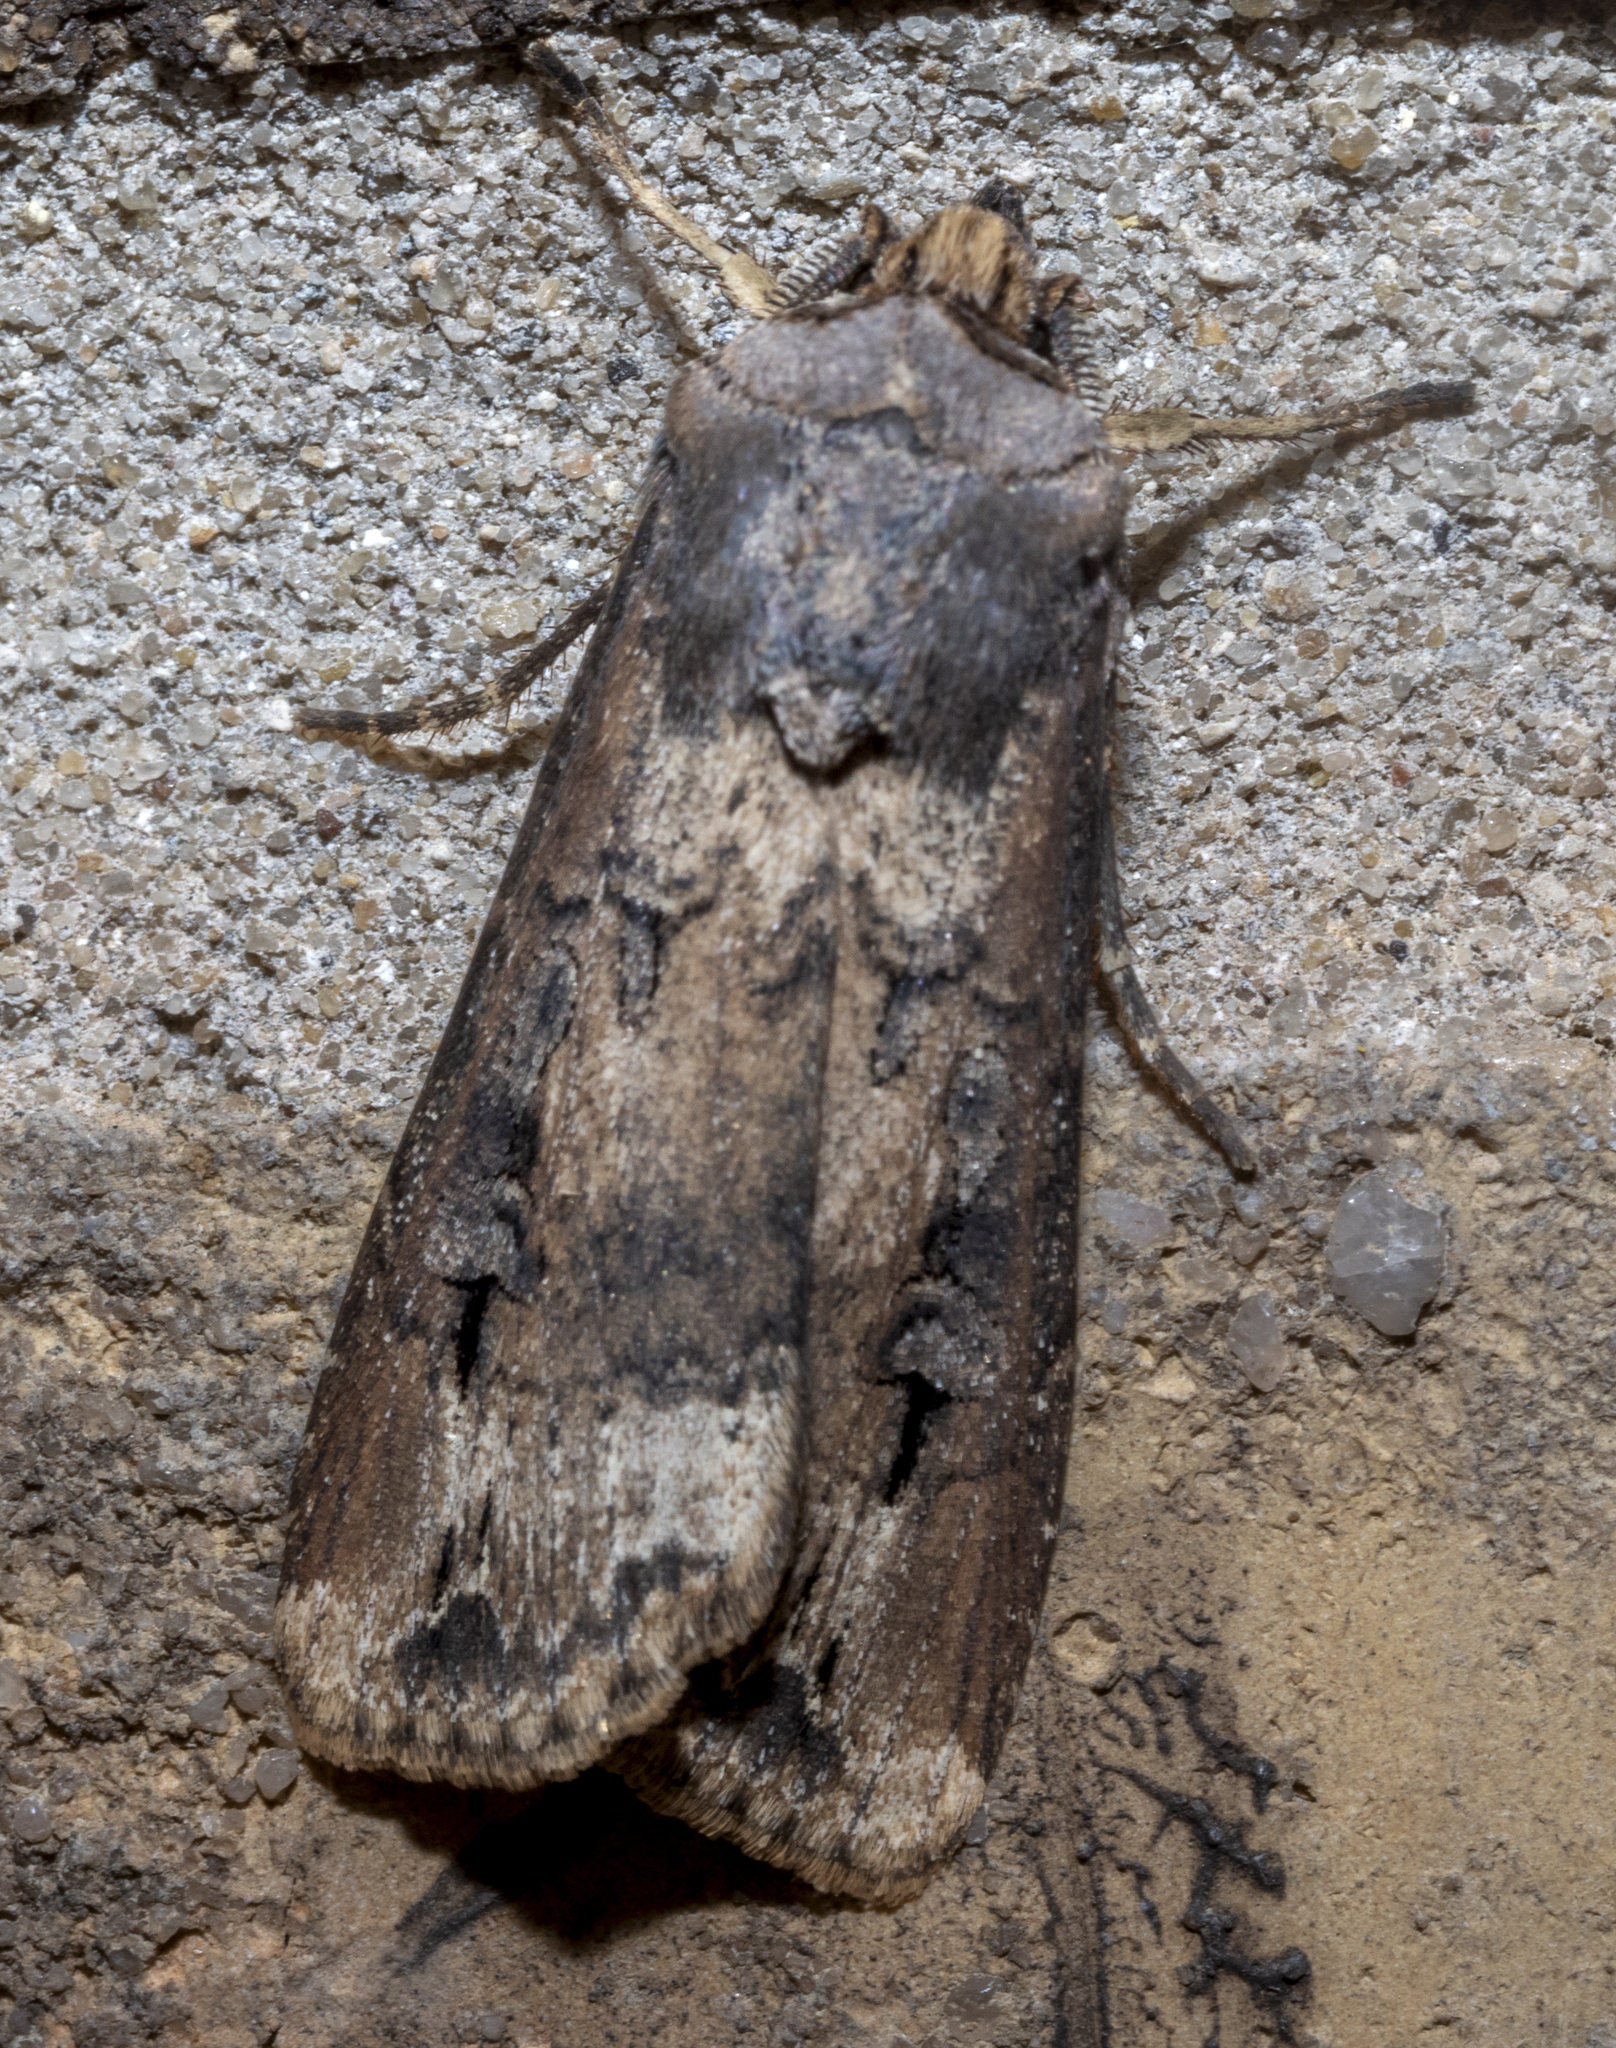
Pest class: cutworms